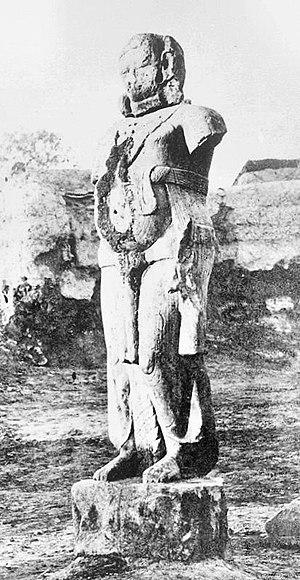
Ashoka ou Aśoka est le troisième empereur de la dynastie indienne des Maurya.